Junayd of Aydın

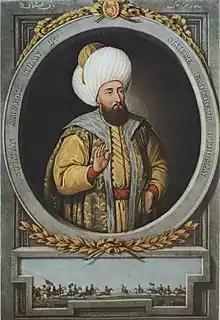
Idealized portrait of Murad II by Konstantin Kapıdağlı

In 1421, Mehmed died, and was succeeded by his 17-year-old son, Murad II. In his testament, Mehmed consigned his two youngest sons, Yusuf and Mahmud, to the Byzantine Emperor as hostages, but Mehmed's vizier, Bayezid Pasha, refused to hand them over. As a result, the Byzantines released both Mustafa and Junayd from captivity, seeing in this a chance to establish not only a friendly Ottoman regime, but also to regain lost territories in northern Greece, the Black Sea coast, and Gallipoli. After Mustafa swore solemn oaths to obey the Emperor and hand over the desired lands, a Byzantine fleet under Demetrios Leontares brought them to Gallipoli on 15 August 1421. Mustafa's and Leontares' troops disembarked before the city, where the garrison and the local militia had gathered to oppose them. Murad's men "were unable to resist Juneid because the man was courageous and more experienced in warfare than any Turk of his time", according to Doukas, and were defeated and forced to flee back to the city. Mustafa then addressed the garrison and persuaded many of them to surrender; and on the next morning, he entered the city of Gallipoli. From there, he began his march on Edirne, while Leontares laid siege to the citadel of Gallipoli, which continued to resist.